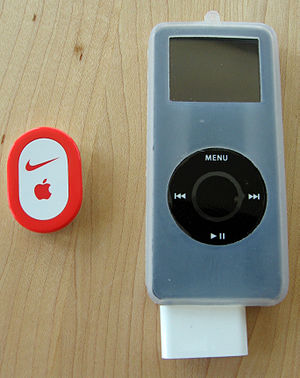
Skridttæller / Skridttællere indbygget i elektroniske apparater
Nike+iPod Sports Kit
Nike+iPod Sports Kit.
Skridttæller eller pedometer er et mekanisk eller elektronisk måleinstrument som tæller antal skridt brugeren går. En skridttæller kan måle aktivitetsniveau både under træning og i hverdagen og bliver ofte brugt for at motivere til øget fysisk aktivitet eller mere motion.